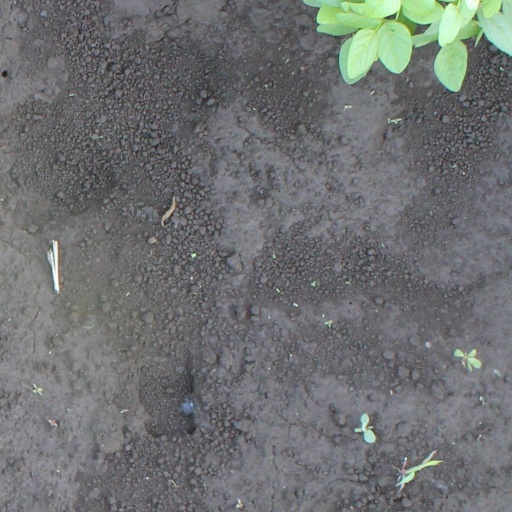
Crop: soybean